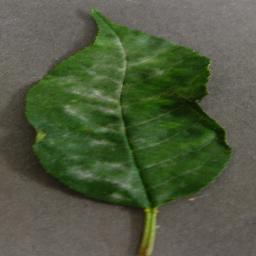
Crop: cherry
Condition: (including_sour)_powdery_mildew